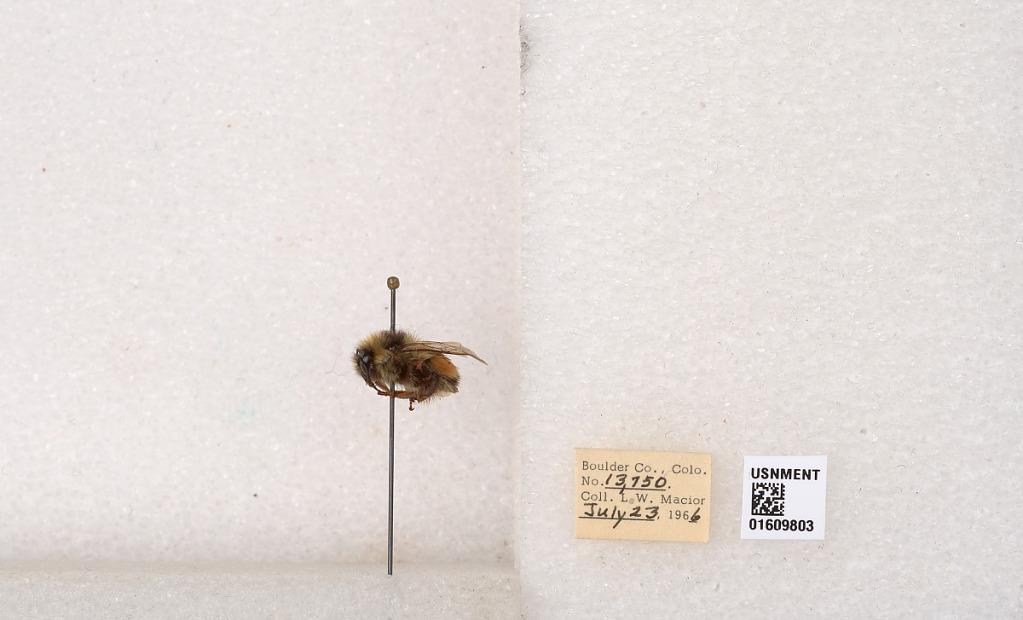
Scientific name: Bombus (Pyrobombus) sylvicola Kirby
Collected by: L. Macior
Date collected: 1966-7-23
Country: United States
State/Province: Colorado
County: Boulder
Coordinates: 40.0263, -105.3